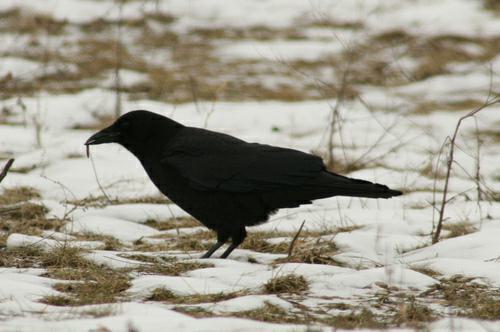
A photo of a american crow